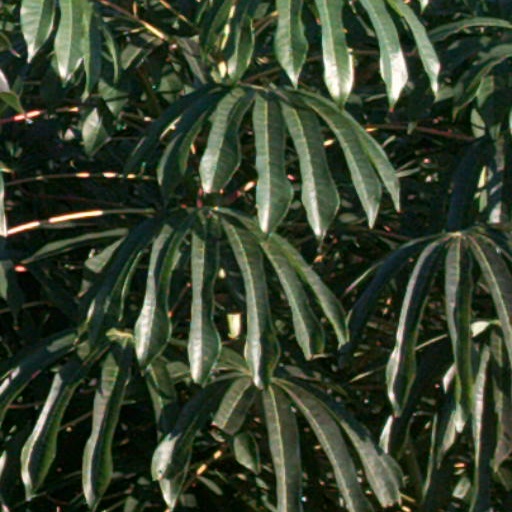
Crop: cassava